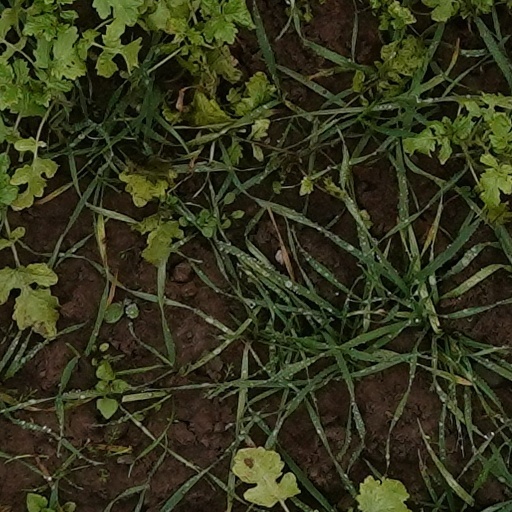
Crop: wheat